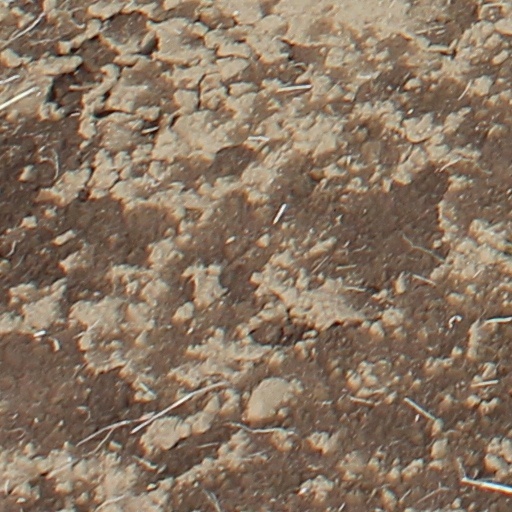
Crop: wheat